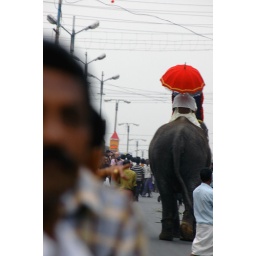
elephant in red